Andrew Keen

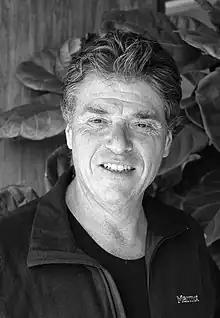
Keen in 2017

Andrew Keen (born c. 1960) is a British-American entrepreneur and author. He is particularly known for his view that the current Internet culture and the Web 2.0 trend may be debasing culture, an opinion he shares with Jaron Lanier and Nicholas G. Carr among others. Keen is especially concerned about the way that the current Internet culture undermines the authority of learned experts and the work of professionals.